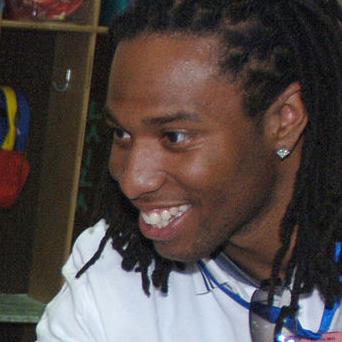
Age: 22